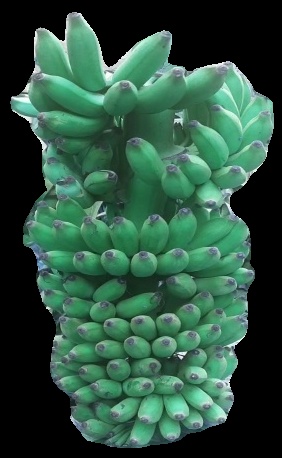
Variety: elakki-bale
Grade: grade1